Börse Berlin

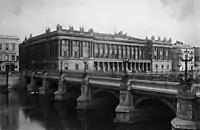
The former building of the Berlin Stock Exchange as it appeared in 1886.

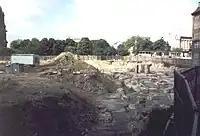
Remains of the Berlin Stock Exchange in 1998.

The Berlin Stock Exchange was established on 29 June 1685 by Elector Friedrich Wilhelm. However, the first securities trading did not begin until February 25, 1739. Trading initially took place on the upper floor of the in central Berlin's Lustgarten, located near the Berlin Cathedral and the Berliner Stadtschloss. This building was demolished before 1798 and replaced with a on the same site. In 1803, the United Stock Exchange Corporation assumed operations, replaced in 1820 by a newly established consortium of known as the "Berliner Kaufmannschaft".